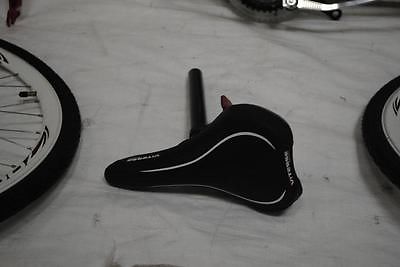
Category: bicycle